Describe the emotion expressed in this image:  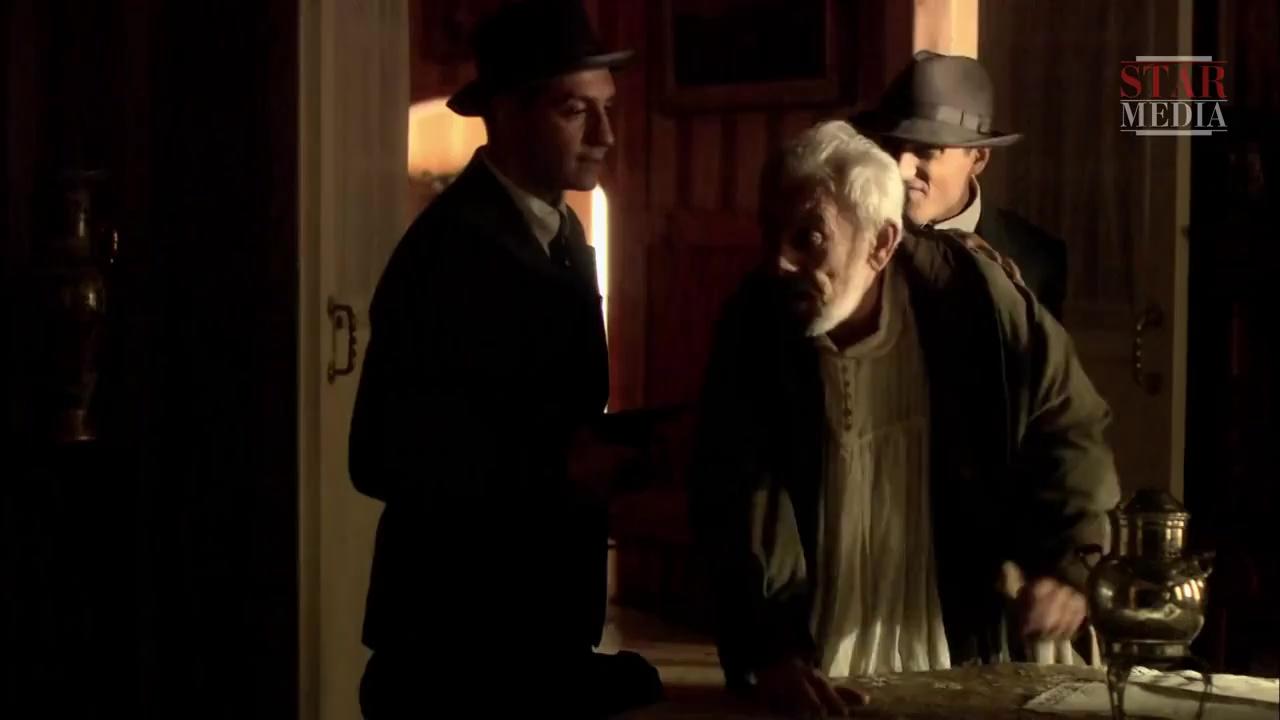
This person displays Suffering, valence and arousal with low intensity.